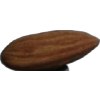
Label: Almonds 1